Utako Shimoda

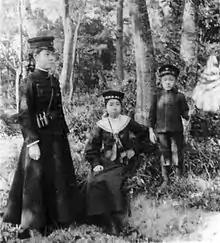
Kanemiya (left) and Tsunemiya (right), wearing army and navy uniforms respectively.

In 1893 and 1894 she went abroad to study noblewomen's education. Her interest in women's education took her to Europe (where she enjoyed an audience with Queen Victoria) and America for two years, returning to Japan in 1895 with fluent English and a raft of new ideas to overhaul Japanese education for women. From 1896, she tutored two daughters of imperial concubine Sachiko Sono: Tsunemiya (Princess Masako Takeda) and Kanemiya (Fusako Kitashirakawa). In 1899 she established , later Jissen Women's University, for Japanese middle-class women and female Chinese exchange students, and the (Women's vocational craft school) for the lower classes. In 1901 she founded the , or Patriotic Women's Association, and in 1907 she withdrew from working with the upper classes to concentrate on educating middle- and lower-class women.